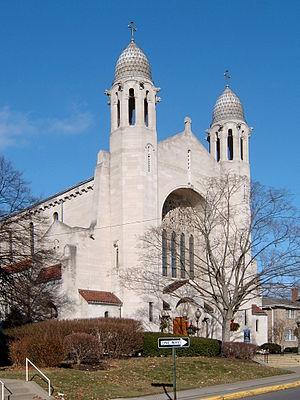
Bellevue est un borough du comté d'Allegheny en Pennsylvanie, aux États-Unis.